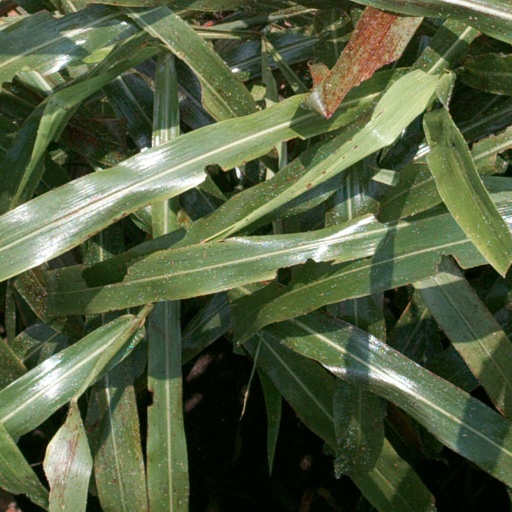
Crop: sorghum